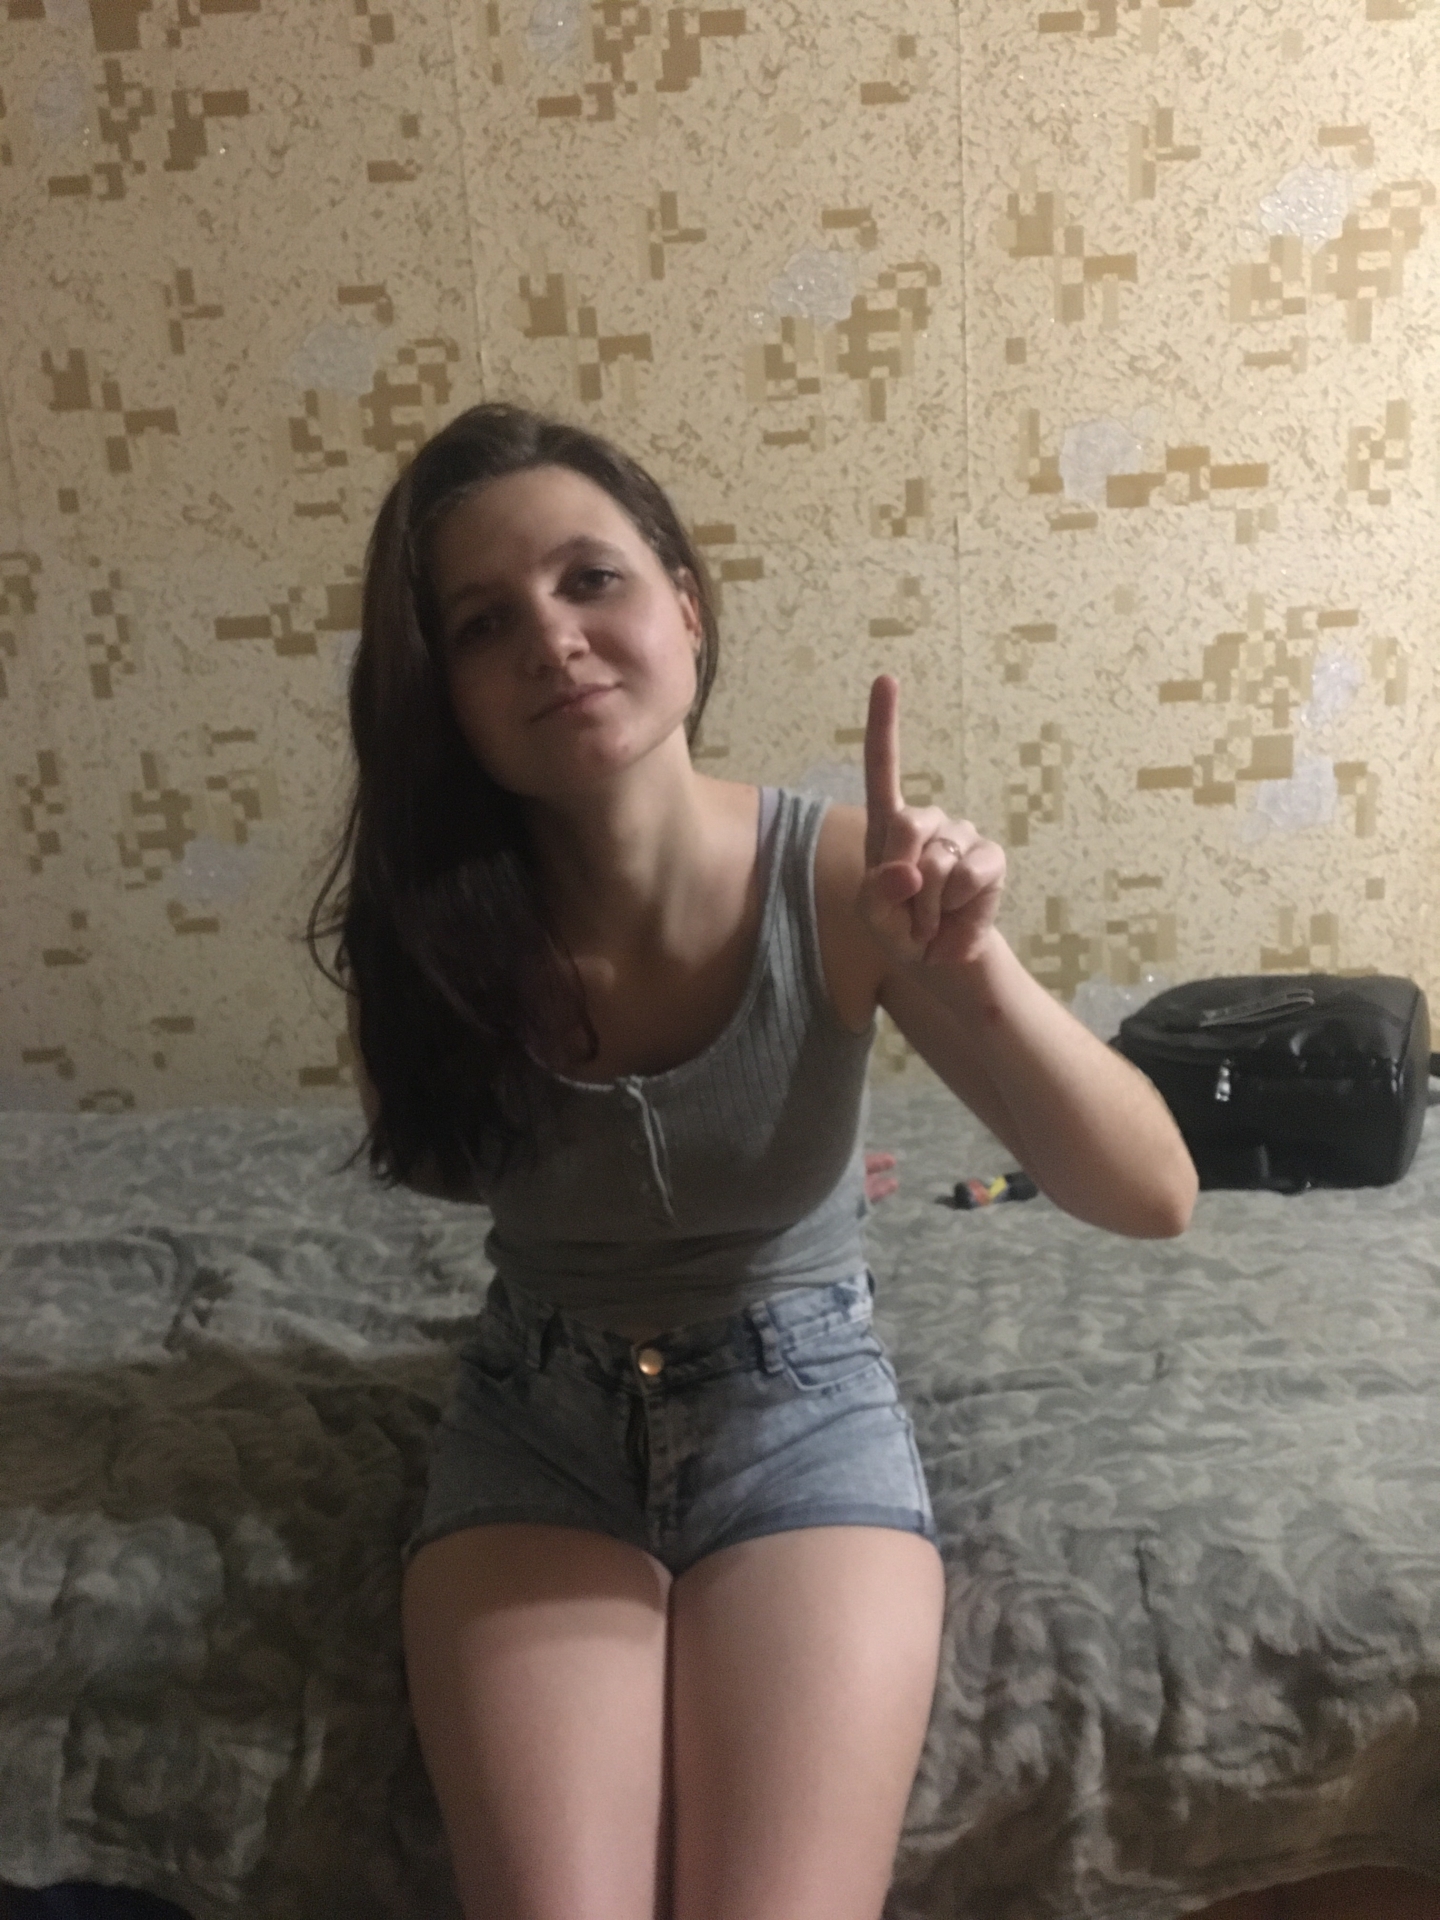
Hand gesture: one